Veringenstadt

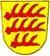
The arms of the Counts of Veringen (extinct 1415)

The emblem of Veringenstadt was officially approved 1947. Already 1320 a lion and a deer rod was used as coat of arms. The coat of arms shows a golden shield a red lion under a layer of a red deer rack. The lion comes from the Habsburg coat of arms, the deer bar is derived from the coat of arms of the Counts of Veringen.